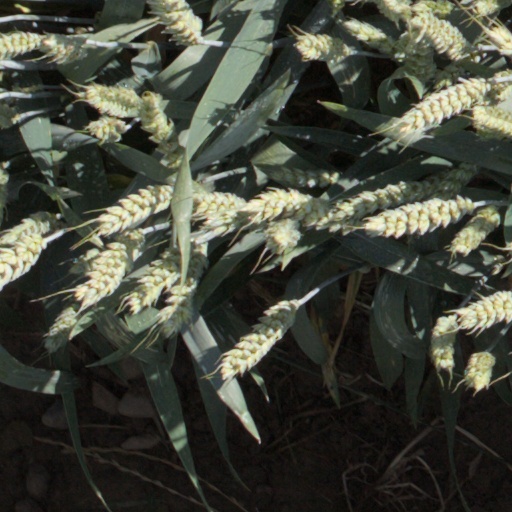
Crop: wheat